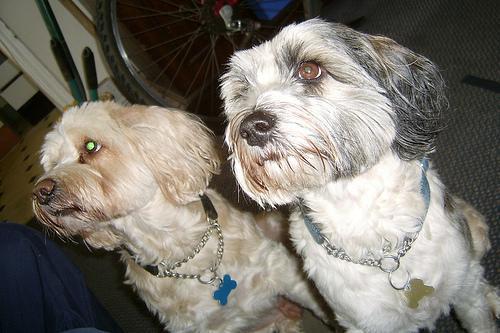
Tibetan_terrier